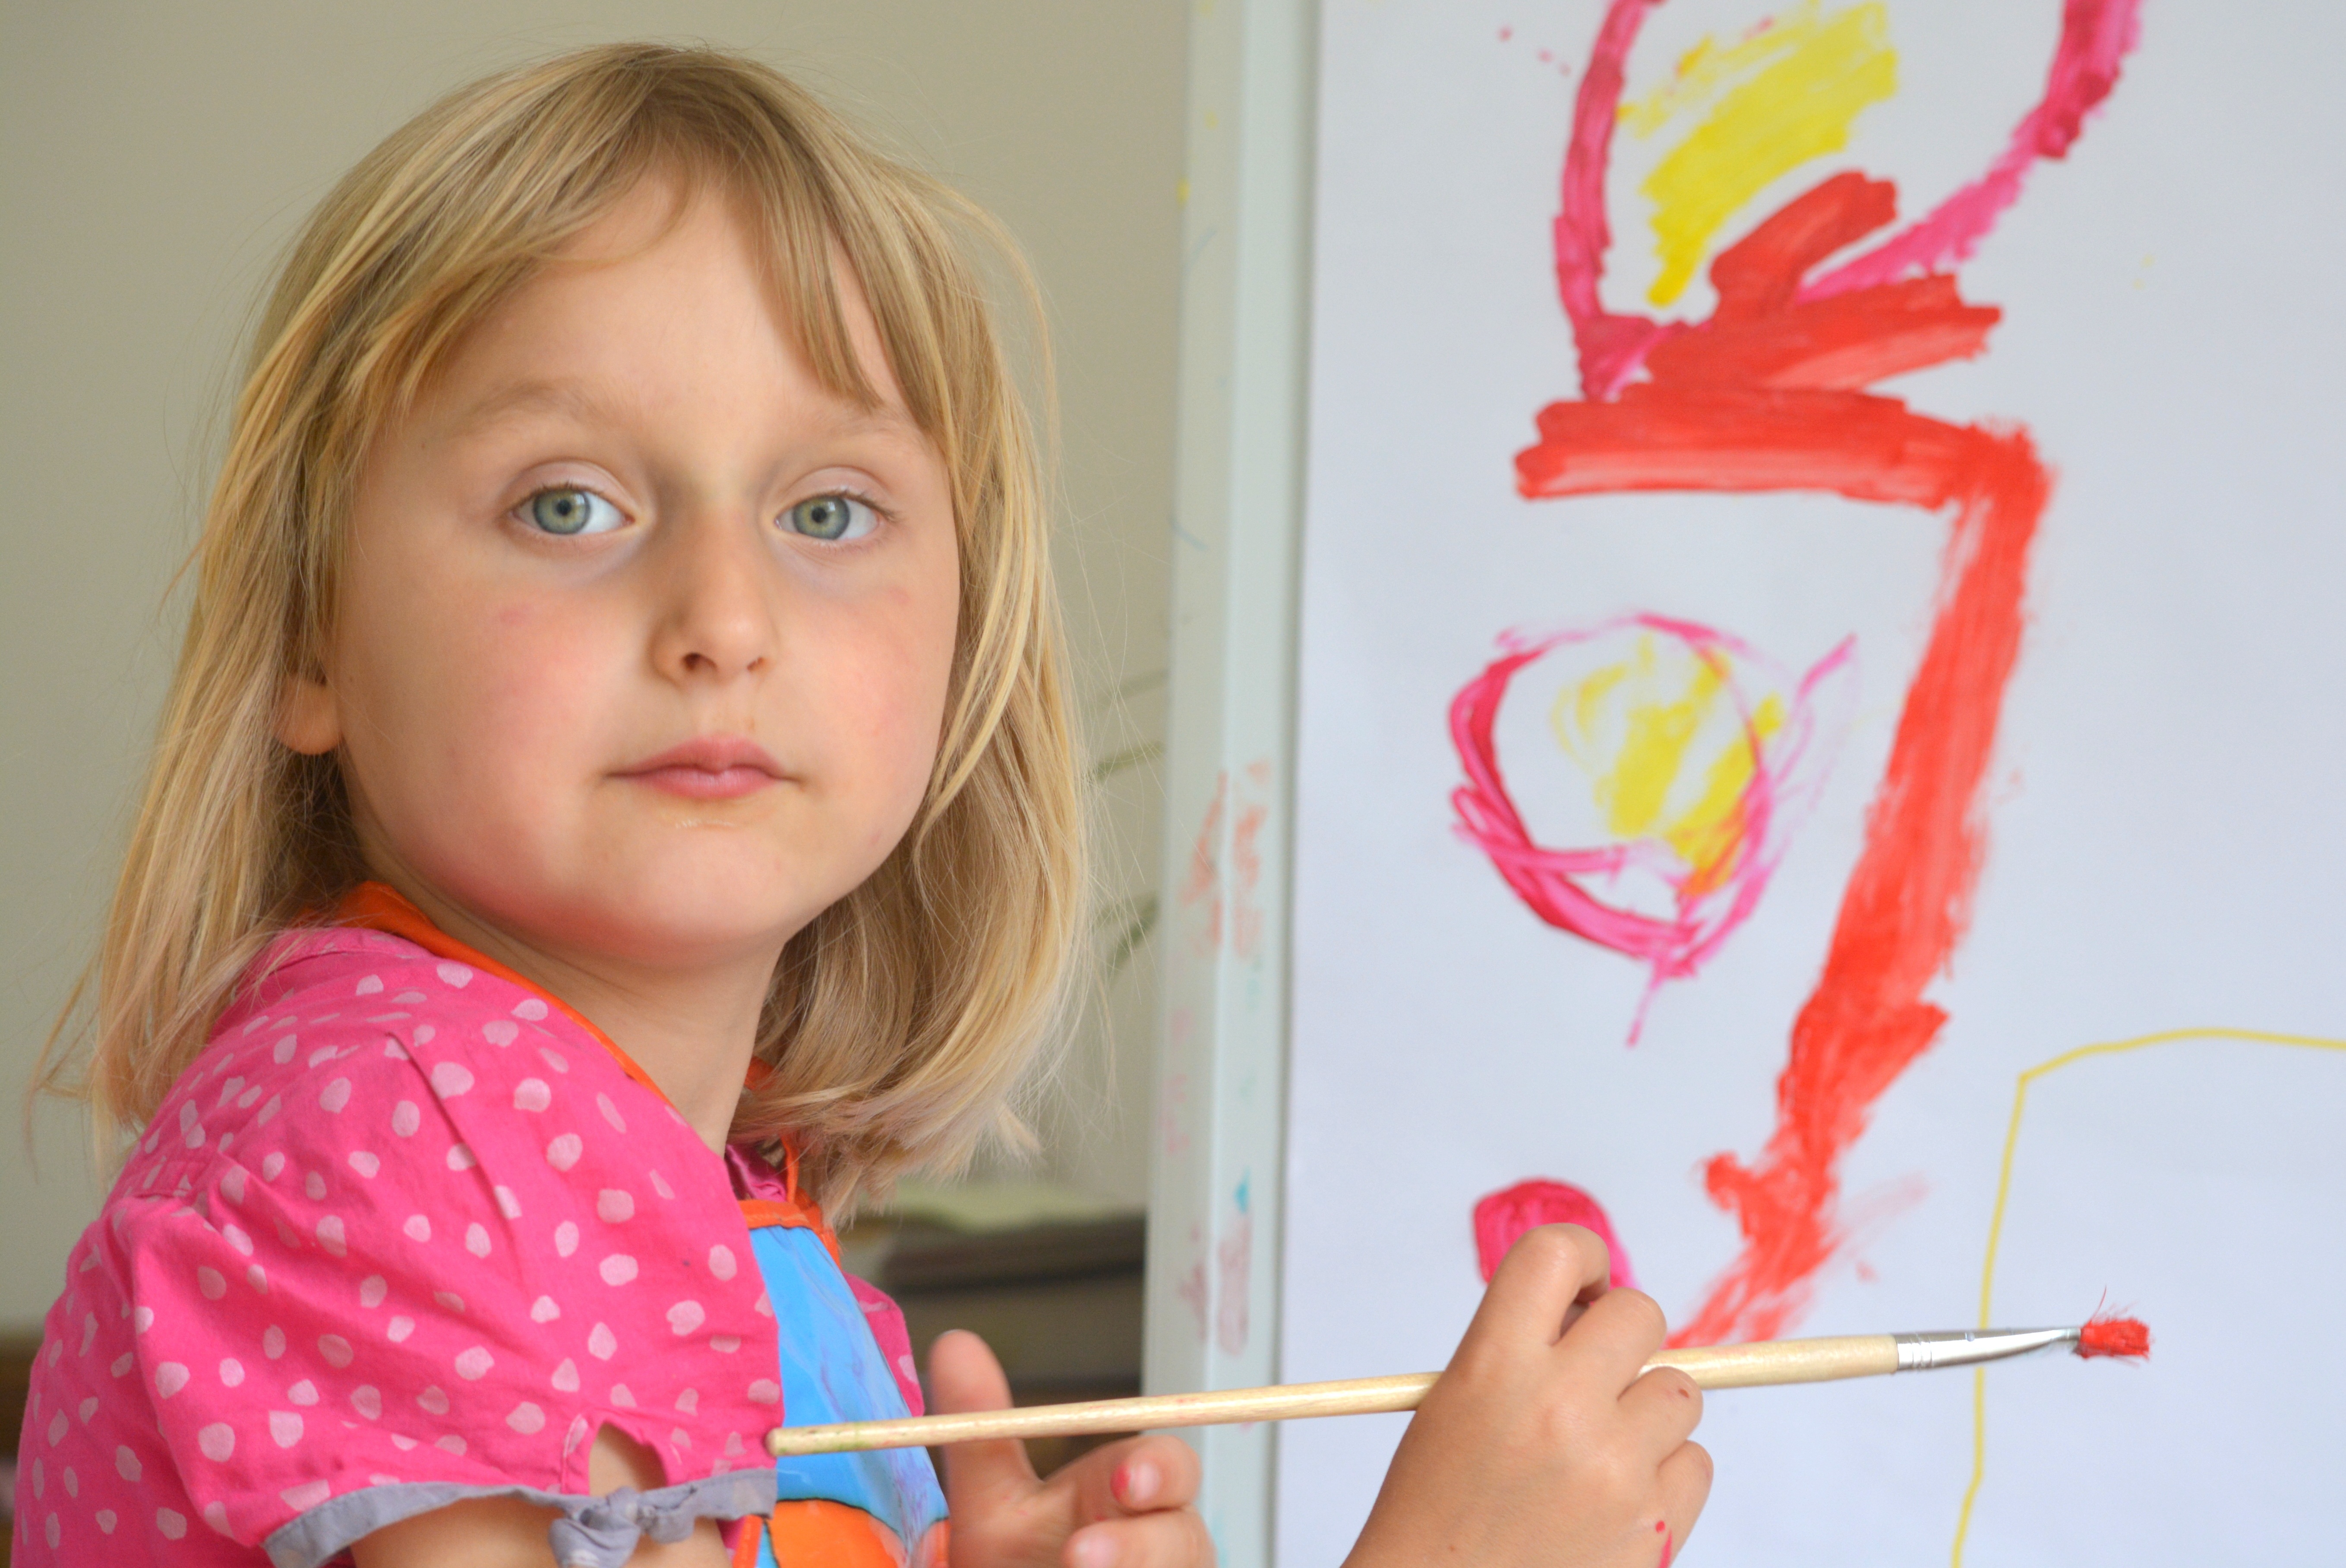
people, girl, play, brush, color, child, pink, toy, painting, toddler, head, organ, sweetness